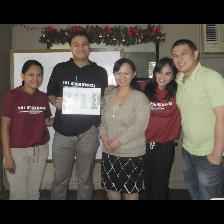
Label: Human